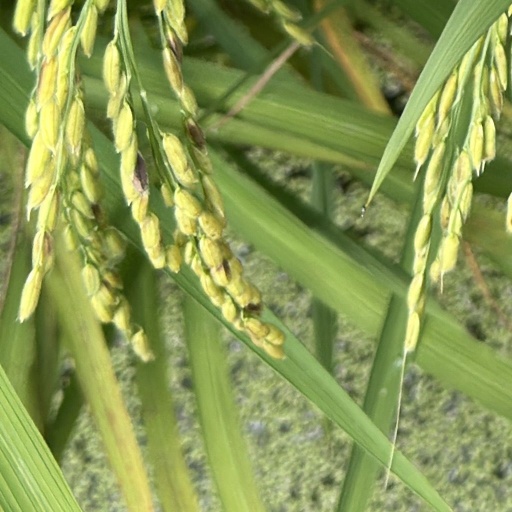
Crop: rice